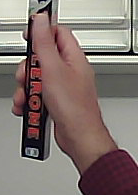
Product: toblerone_black